Washington State Route 970

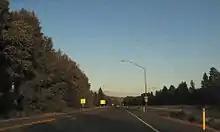
SR 970 east of its western terminus at with I-90

SR 970 begins at a diamond interchange with I-90 southeast of Cle Elum. The highway travels northeast and crosses over a BNSF rail line before intersecting SR 903, another highway that travels into Downtown Cle Elum. SR 970 turns southeast to intersect SR 903 Spur and continues out of Cle Elum and towards Teanaway, following the rail line and the Yakima River upstream. The highway intersects SR 10 south of De Vere Field and continues as a two-lane roadway northeast following the Teanaway River to Virden, also known as Lauderdale Junction, where SR 970 ends at an intersection with US 97.